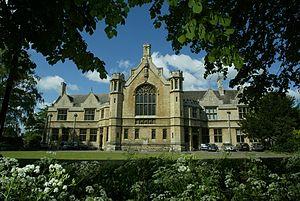
Richard Dawkins, né le 26 mars 1941 à Nairobi, est un biologiste et éthologiste britannique, vulgarisateur et théoricien de l'évolution, membre de la Royal Society. Professeur émérite au New College de l'université d'Oxford, Richard Dawkins est l'un des académiciens britanniques les plus célèbres.